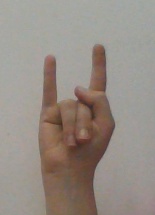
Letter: la